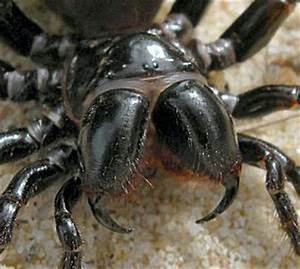
Label: spider